North East England

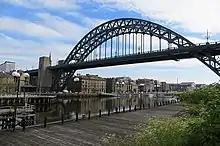
Tyne Bridge built by Middlesbrough Company Dorman Long

Sir Humphry Davy, after contemplating a communication he had received from Reverend Dr Robert Gray Rector of Bishopwearmouth (later Bishop of Bristol) regarding the problem of gas in mines, took up the challenge of solving the problem of providing light in "fire-damp" ridden collieries. He started the work with several days of discussions with John Buddle, the overseer at Wallsend Colliery, other colliery owners and finally the Reverend John Hodgson, Vicar of Jarrow. Davy also collected samples of "fire-damp" before returning to his laboratory in London. Two designs of his lamps emerged and were tested at the most hazardous pits in the country, then at Newcastle-upon- Tyne and Whitehaven in Cumberland, and were a resounding success. He later published his paper on "The safety lamp for coal mines and some researches on flame" in 1818, which made underground coal mines much more safe. George Stephenson a colliery engineer at Killingworth Main Colliery also invented a safety lamp which was successfully tested on 21 October 1815. This became known as the "Geordie" lamp. As a result, some in the Northeast then tried to challenge the delivery of some Ceremonial Plate to Davy but the Davy Lamper's won the day and on 25 September 1817 a dinner service as presented to Davy from the coal owners at the Queen's Head in Newcastle. Davy declined to take out a patent on his lamp design effectively giving it to the nation and the world's coal miners.